Foyle (UK Parliament constituency)

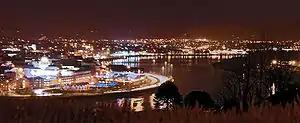
The River Foyle at night

The name comes from the River Foyle which the city lies on and is used to avoid the contentious names of Derry or Londonderry, as well as to cover the areas of County Tyrone that were originally in the constituency. The seat is nationalist-leaning and residents' wealth is below average for the UK.